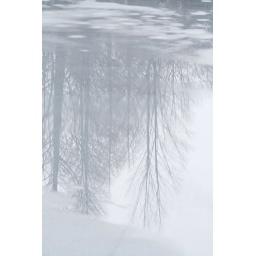
sky in water coverd with ice #1